SAFTI Military Institute

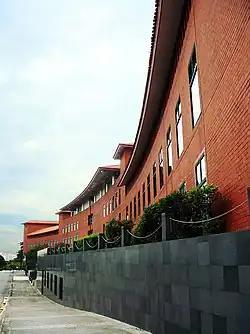
The Officer Cadet School within the SAFTI Military Institute as seen from the northwest.

Although the SAFTI Military Institute is an amalgamated institution, it draws much of its heritage from the original Singapore Armed Forces Training Institute (SAFTI), which was officially opened on 14 February 1966 at Pasir Laba Camp.